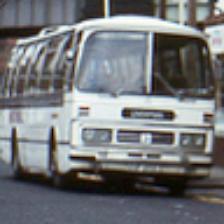
Label: NonHuman